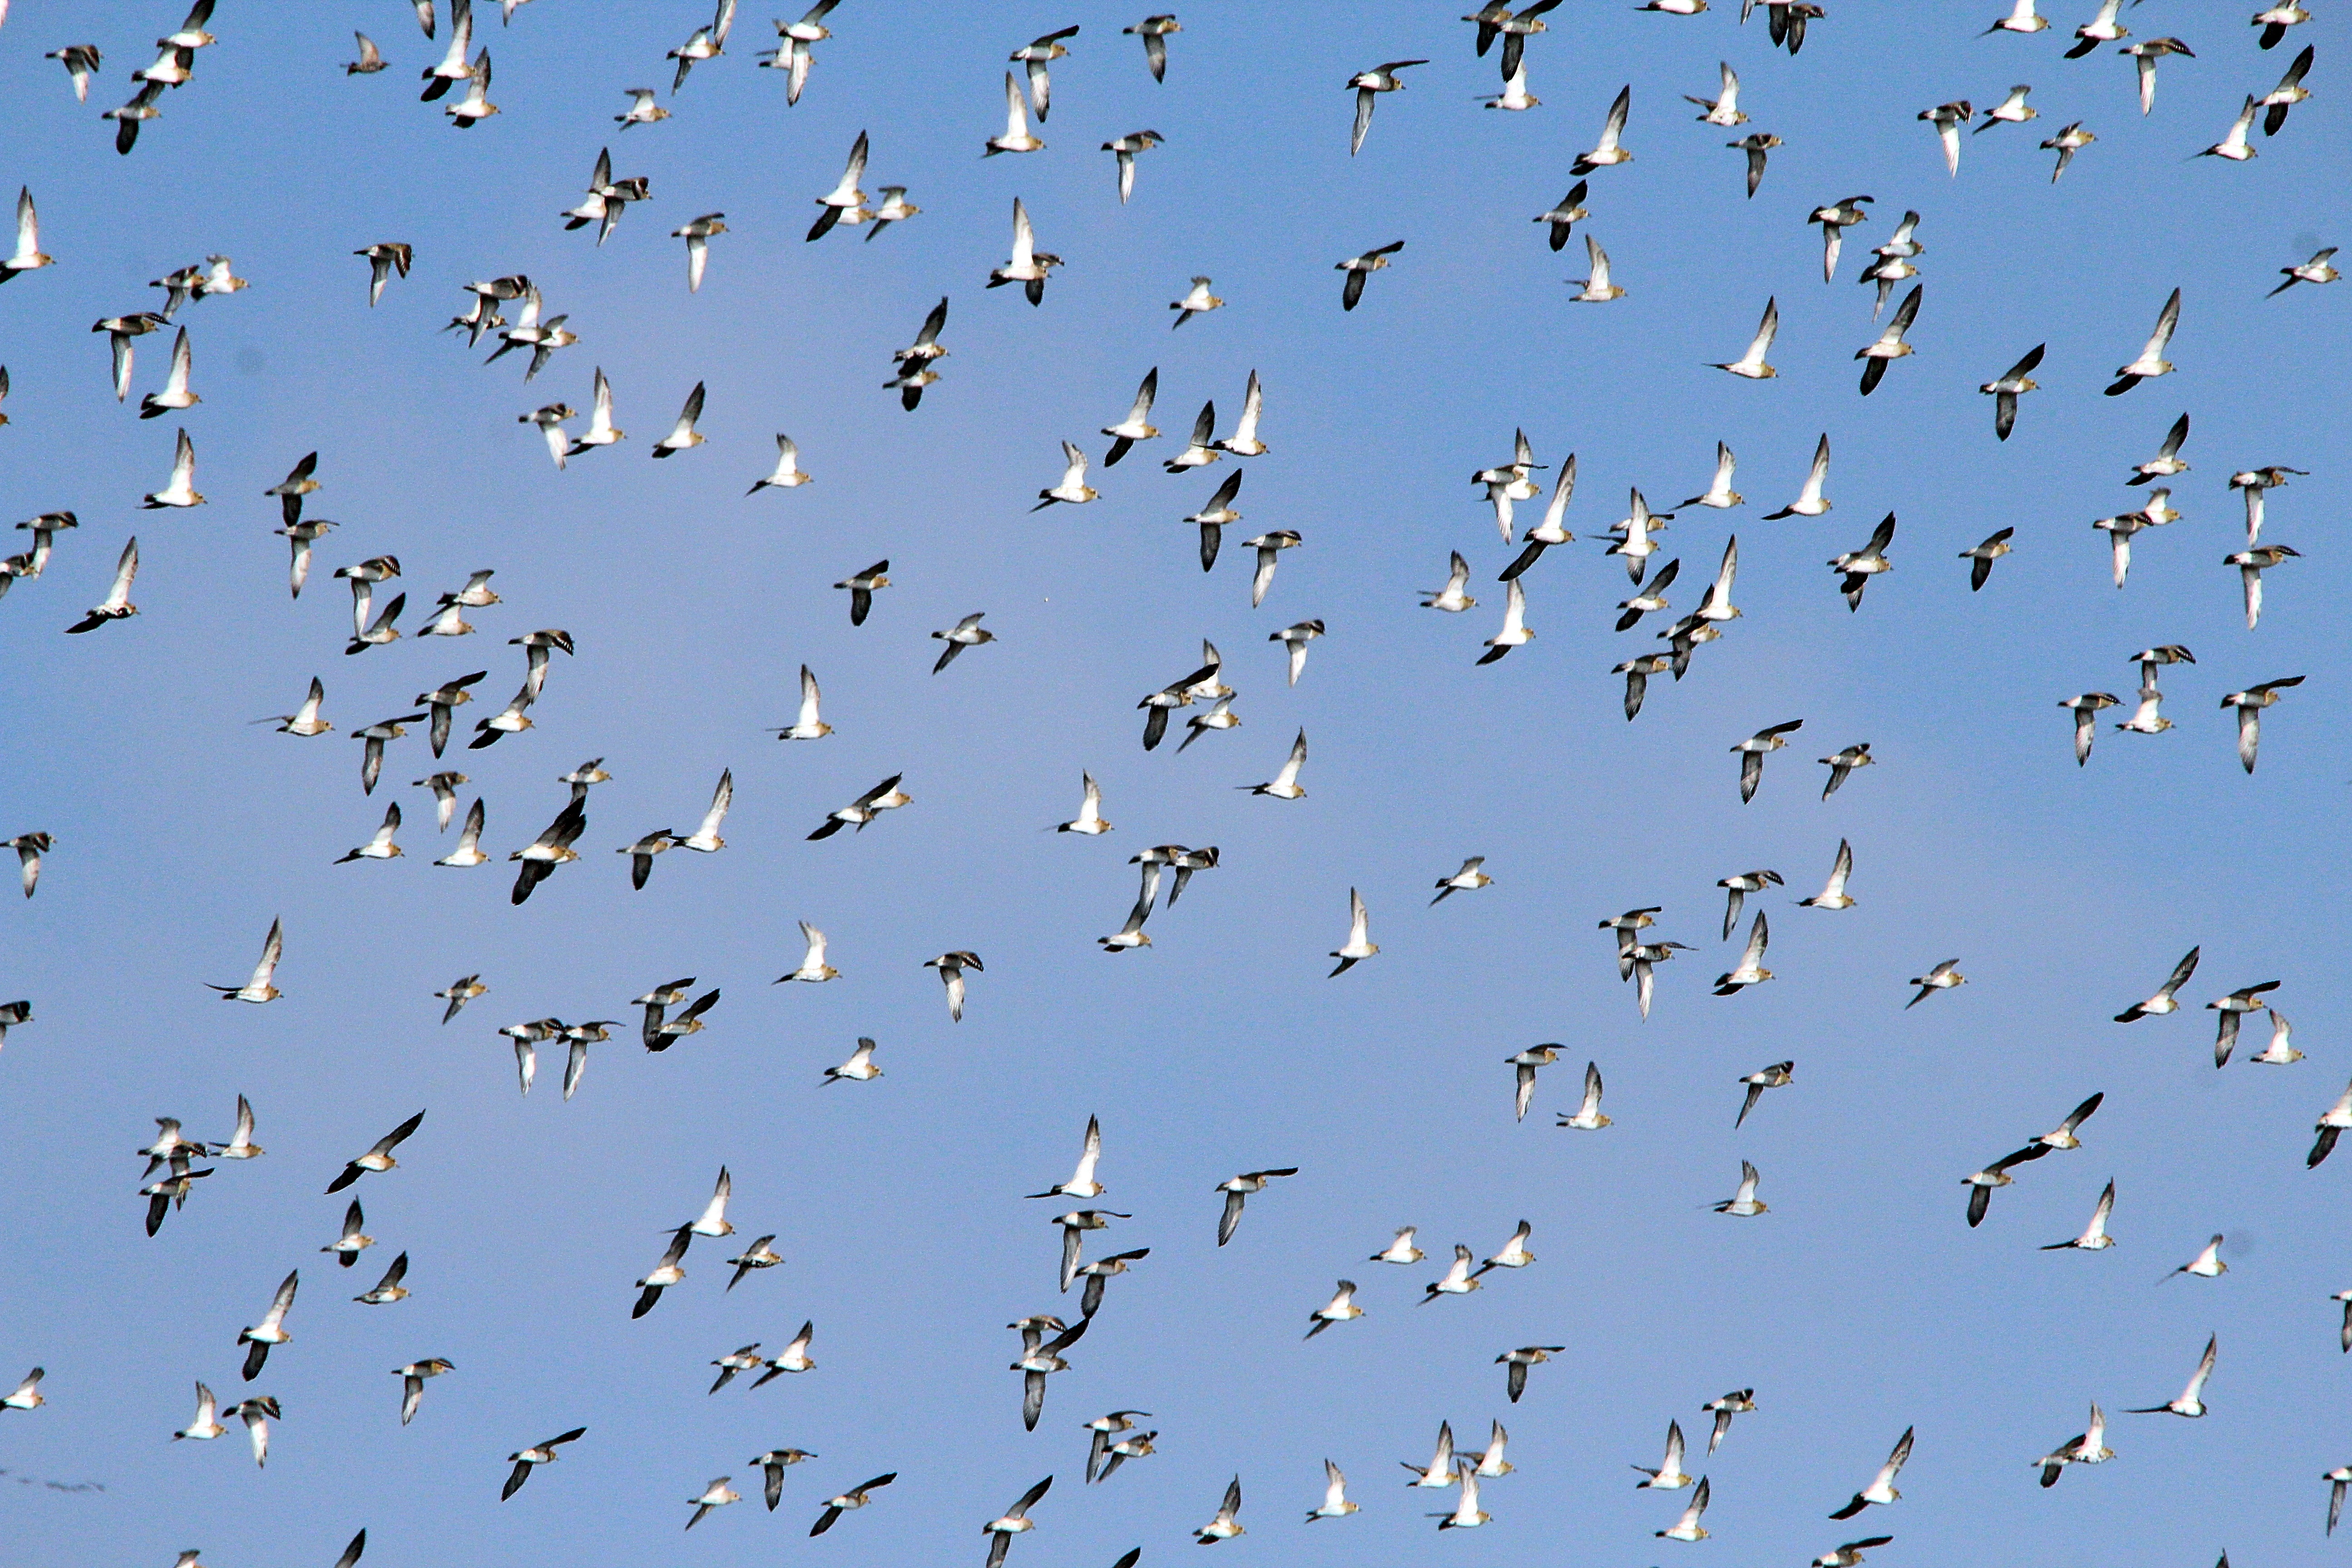
bird, wing, flock, fly, line, fauna, birds, geese, water bird, bird migration, wild geese, swarm, flock of birds, migratory birds, wild goose, perching bird, animal migration, crane like bird